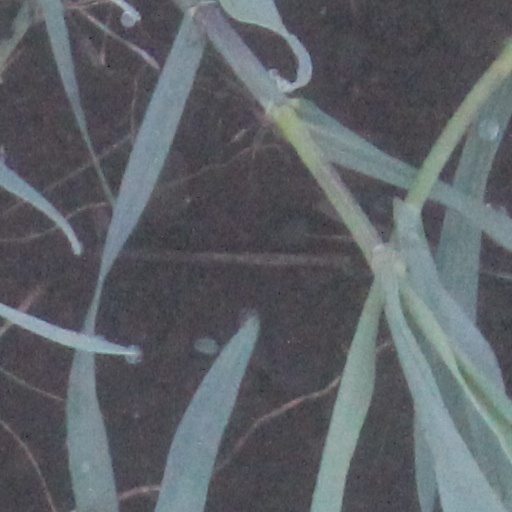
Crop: wheat